Chevrolet C/K (fourth generation)

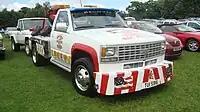
1992 Chevrolet C3500HD Cheyenne

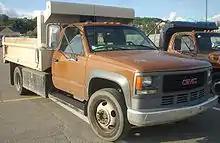
1997–2002 GMC C3500HD SL

For 1991 production, GM introduced a C3500HD variant of the C/K for both Chevrolet and GMC. Developed exclusively as a chassis-cab vehicle, the C3500HD was intended to bridge the gap between the 2500/3500-series chassis cab trucks and the medium-duty Kodiak/TopKick. Intended nearly exclusively for commercial use, the C3500HD was not offered for retail sale.